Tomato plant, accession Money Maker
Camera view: horizontal (90 deg, fisheye); turntable rotation: 210 degrees
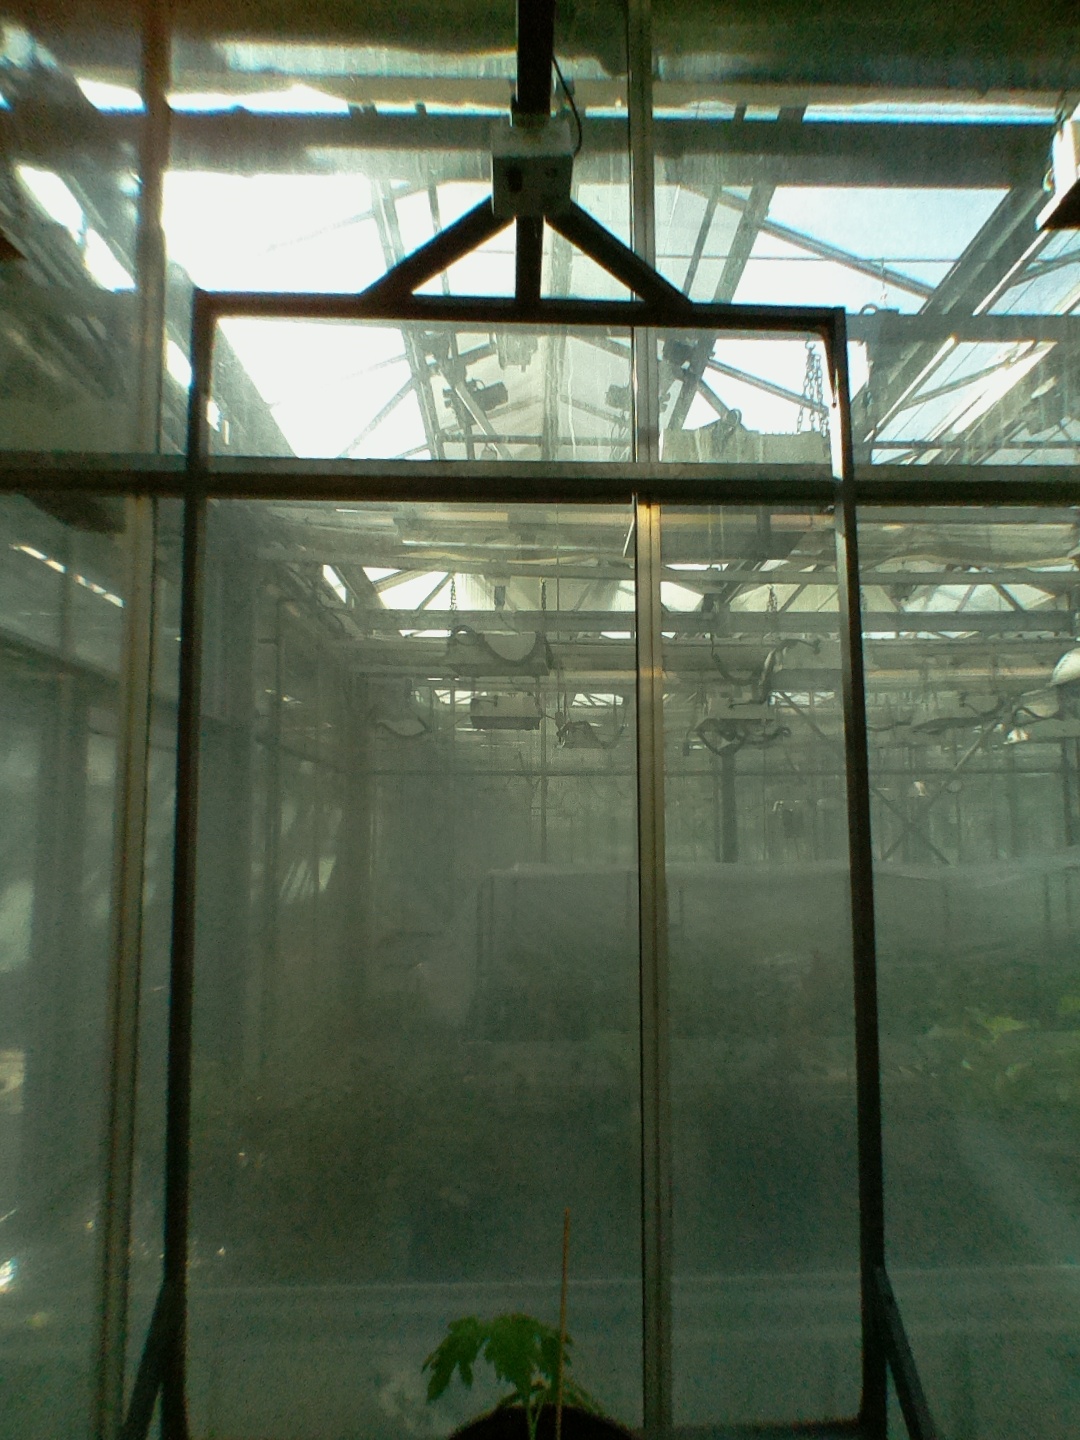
BBCH growth stage 13: 6 of true leaves visible